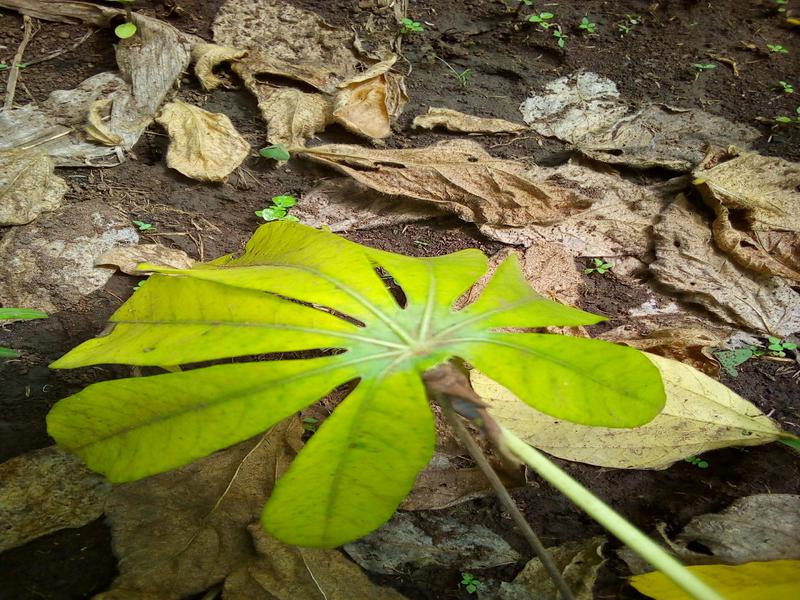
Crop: cassava
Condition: healthy